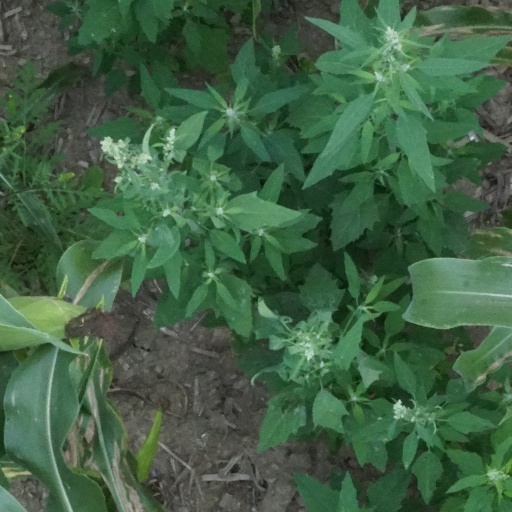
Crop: maize; corn